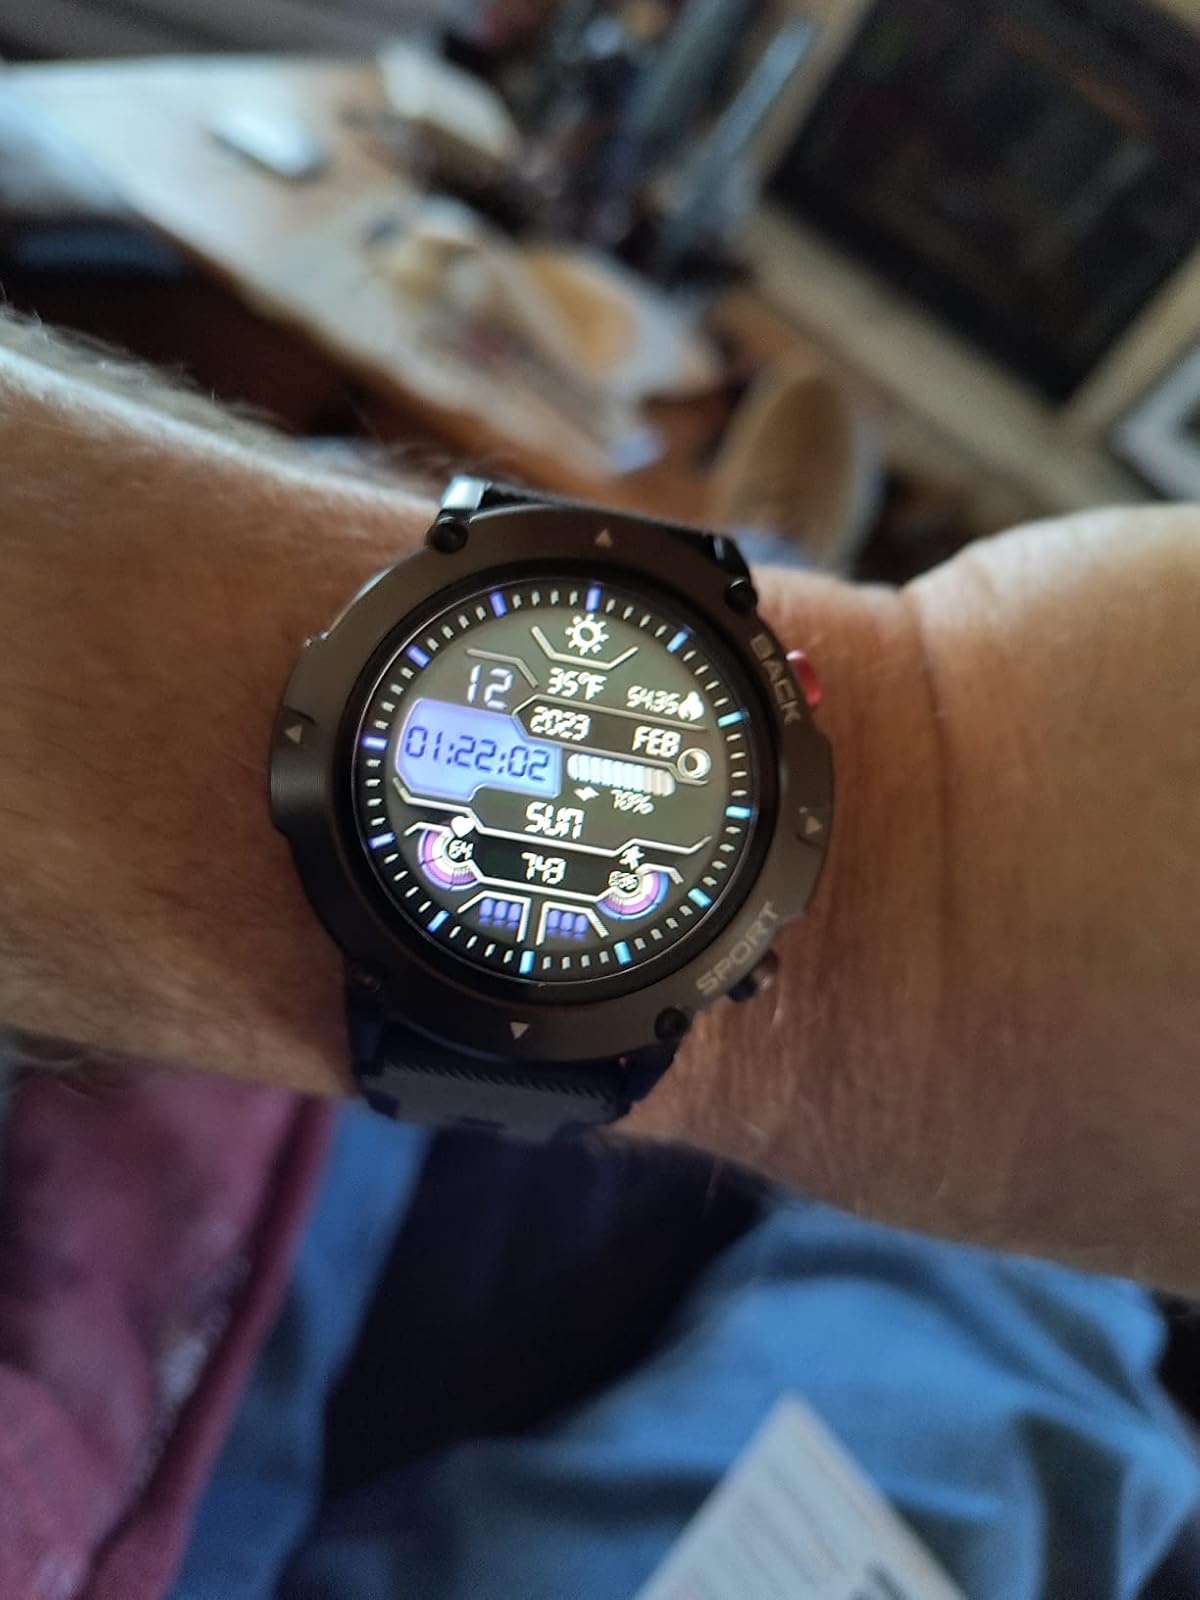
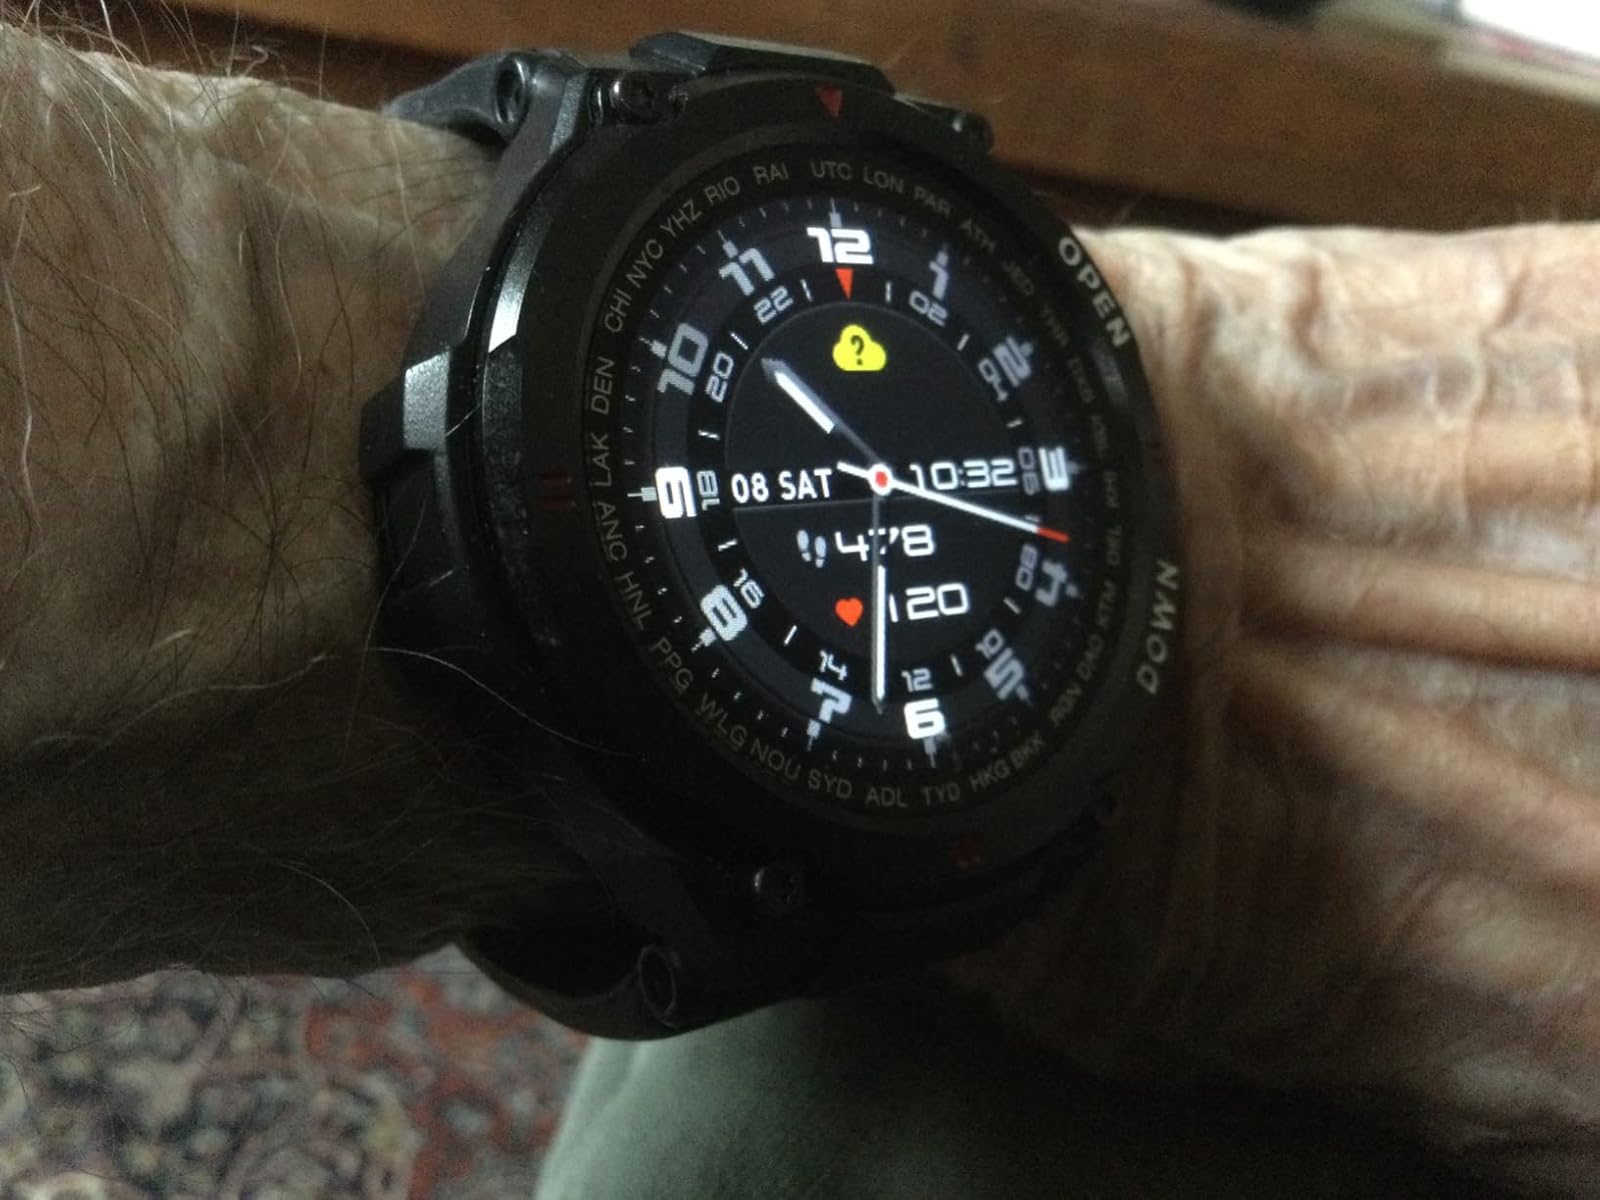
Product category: smartwatch
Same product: no